Goldendale, Washington

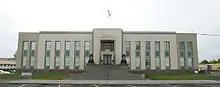
The Klickitat County Court House

As of the 2010 census, there were 3,407 people, 1,462 households, and 858 families residing in the city. The population density was . There were 1,635 housing units at an average density of . The racial makeup of the city was 88.3% White, 0.4% African American, 4.1% Native American, 0.5% Asian, 0.1% Pacific Islander, 4.1% from other races, and 2.6% from two or more races. Hispanic or Latino of any race were 8.4% of the population.